7th Armoured Division (United Kingdom)

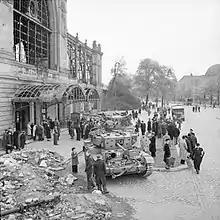
Cromwell tank with Challenger tank behind of 8th Hussars, 7th Armoured Division, outside Hamburg Dammtor station, 5 May 1945.

In July 1945 the 7th Armoured Division took part in the 1945 British victory parade in Berlin. Among the many witnesses of the parade were British Prime Minister Winston Churchill, who was particularly fond of the division, Field Marshal Alan Brooke, the Chief of the Imperial General Staff and Field Marshal Montgomery.